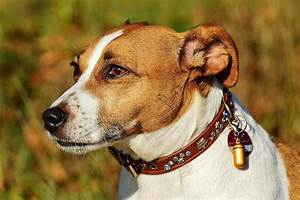
Label: dog